Três Arroios

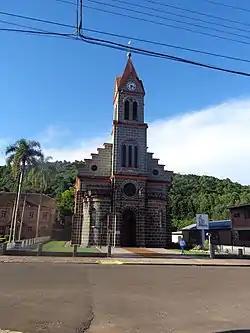
Mother Church of Três Arroios.

Três Arroios is a municipality in the state of Rio Grande do Sul, Brazil. As of 2020, the estimated population was 2,643.